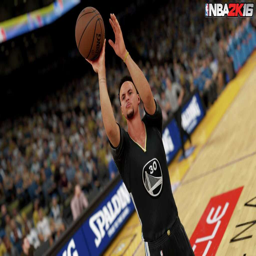
basketball player takes a shot in sports video game , but real - world skills go beyond what the game can allow .